Cowa!

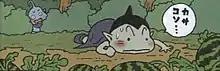
José (background left) and Paifu as they advance to steal a watermelon from a field.

Paifu, a mischievous monster boy, lives in harmony with his friend José and rival Arpon. This tranquil village life is interrupted by the spread of a , which kills monsters within a month. The doctor reveals that the cure can be created by a witch that resides at the top of Horned-Owl Mountain. Due to the adult monsters being sick, Paifu, José and Arpon volunteer to make the trip with the help of Maruyama, a human who lives near the town and is widely feared due to rumors that he killed a man. Paifu tricks him by telling him that the town will pay him a million yen in exchange for his accompaniment. During the trip, the children encounter several thugs, whom Maruyama easily defeats, and they soon learn that this is a former sumo wrestler.